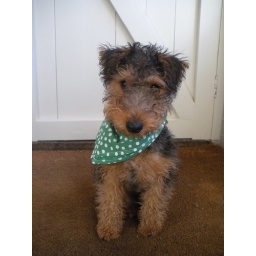
Twiglet in green bandana with white spots